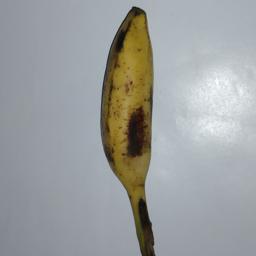
Banana variety: Champa Kola